War and Peace (film series)

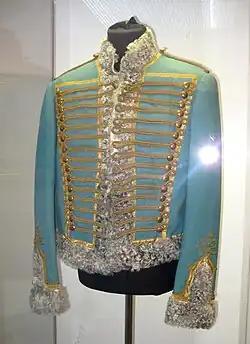
The hussar officer's pelisse worn by actor Nikolai Rybnikov, who portrayed Denisov

On 3 April 1961, Vladimir Surin, the director-general of the Mosfilm studios, sent Furtseva a letter requesting to approve the adaptation of a script for a film in three parts based on "War and Peace", as well as to allocate 150,000 Rbls in funds. On 5 May the Minister replied, authorizing to begin writing the scenario and granting 30,000 Rbls. On that day, the work on the picture began.